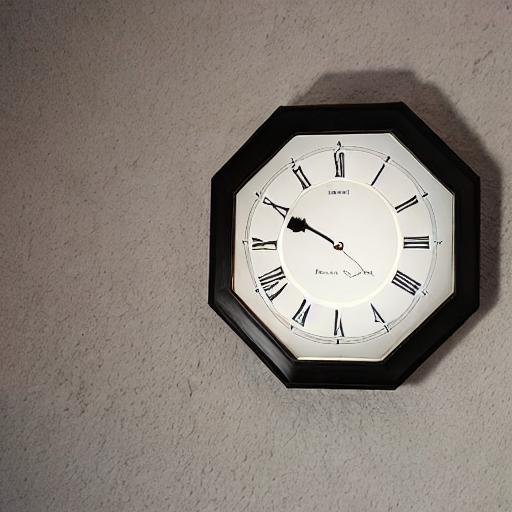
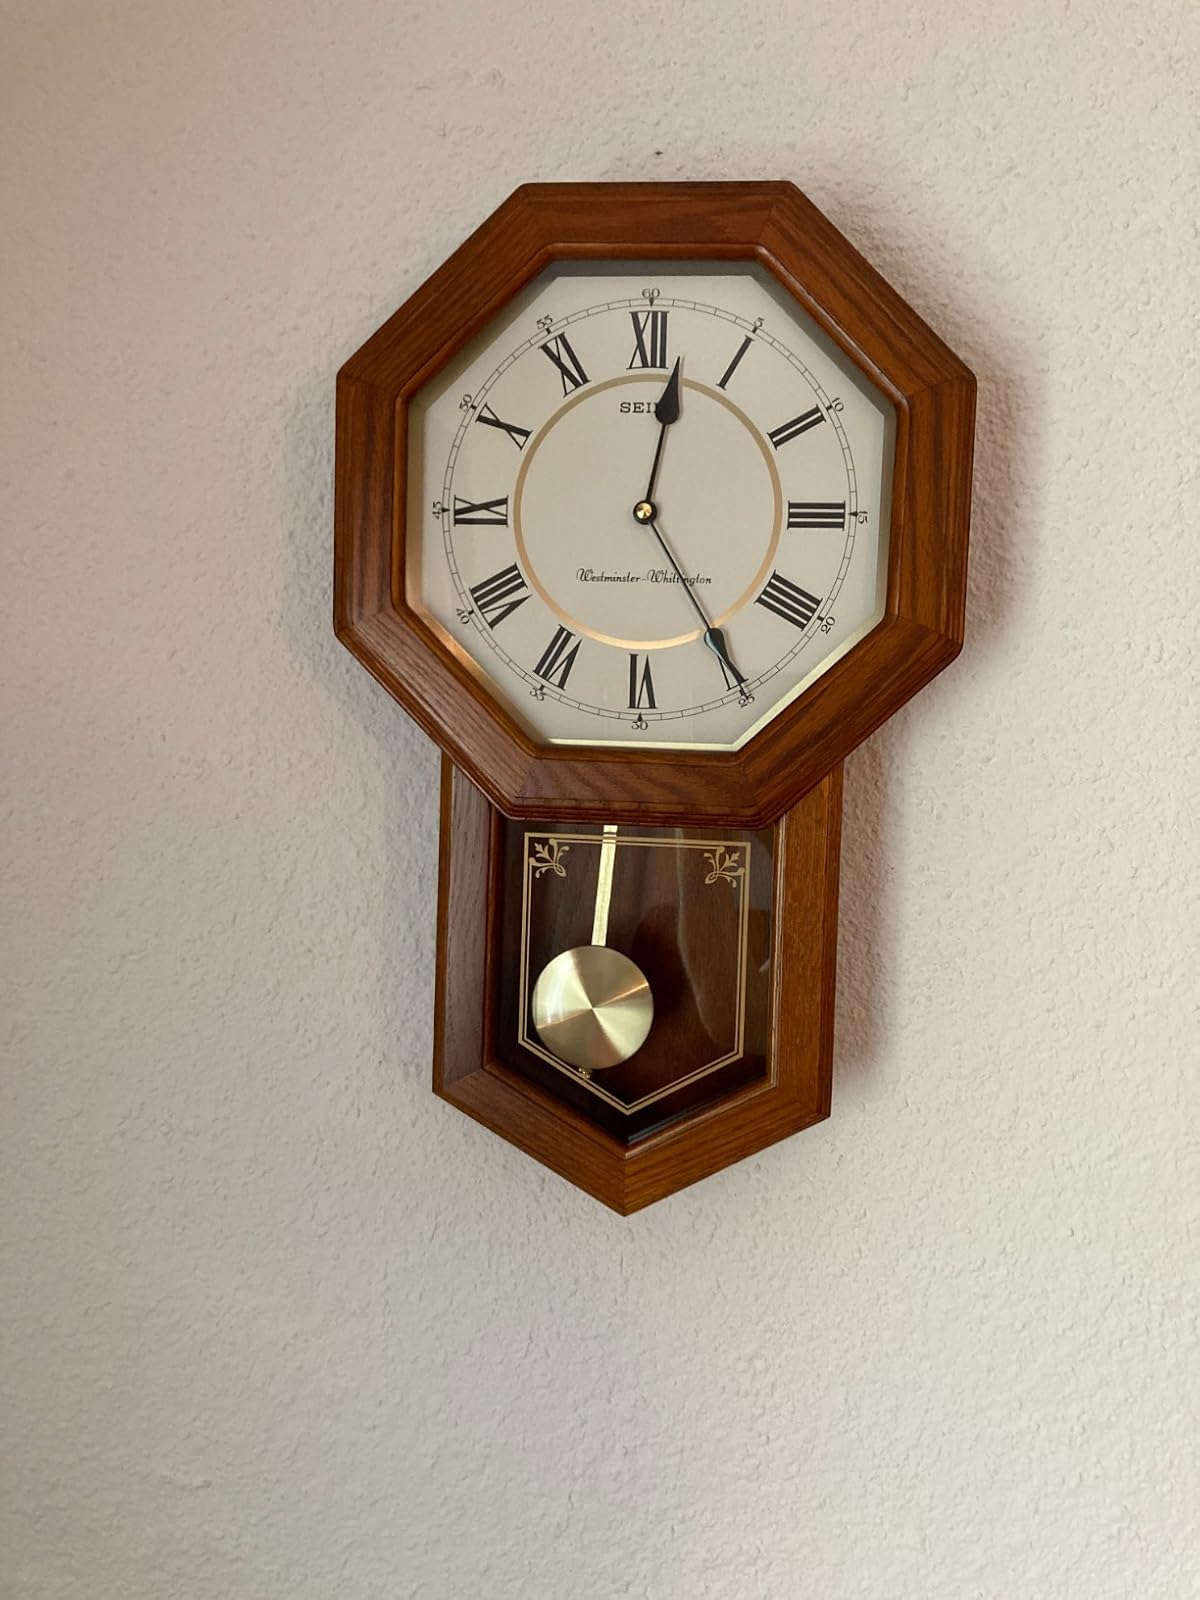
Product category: clock
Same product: no